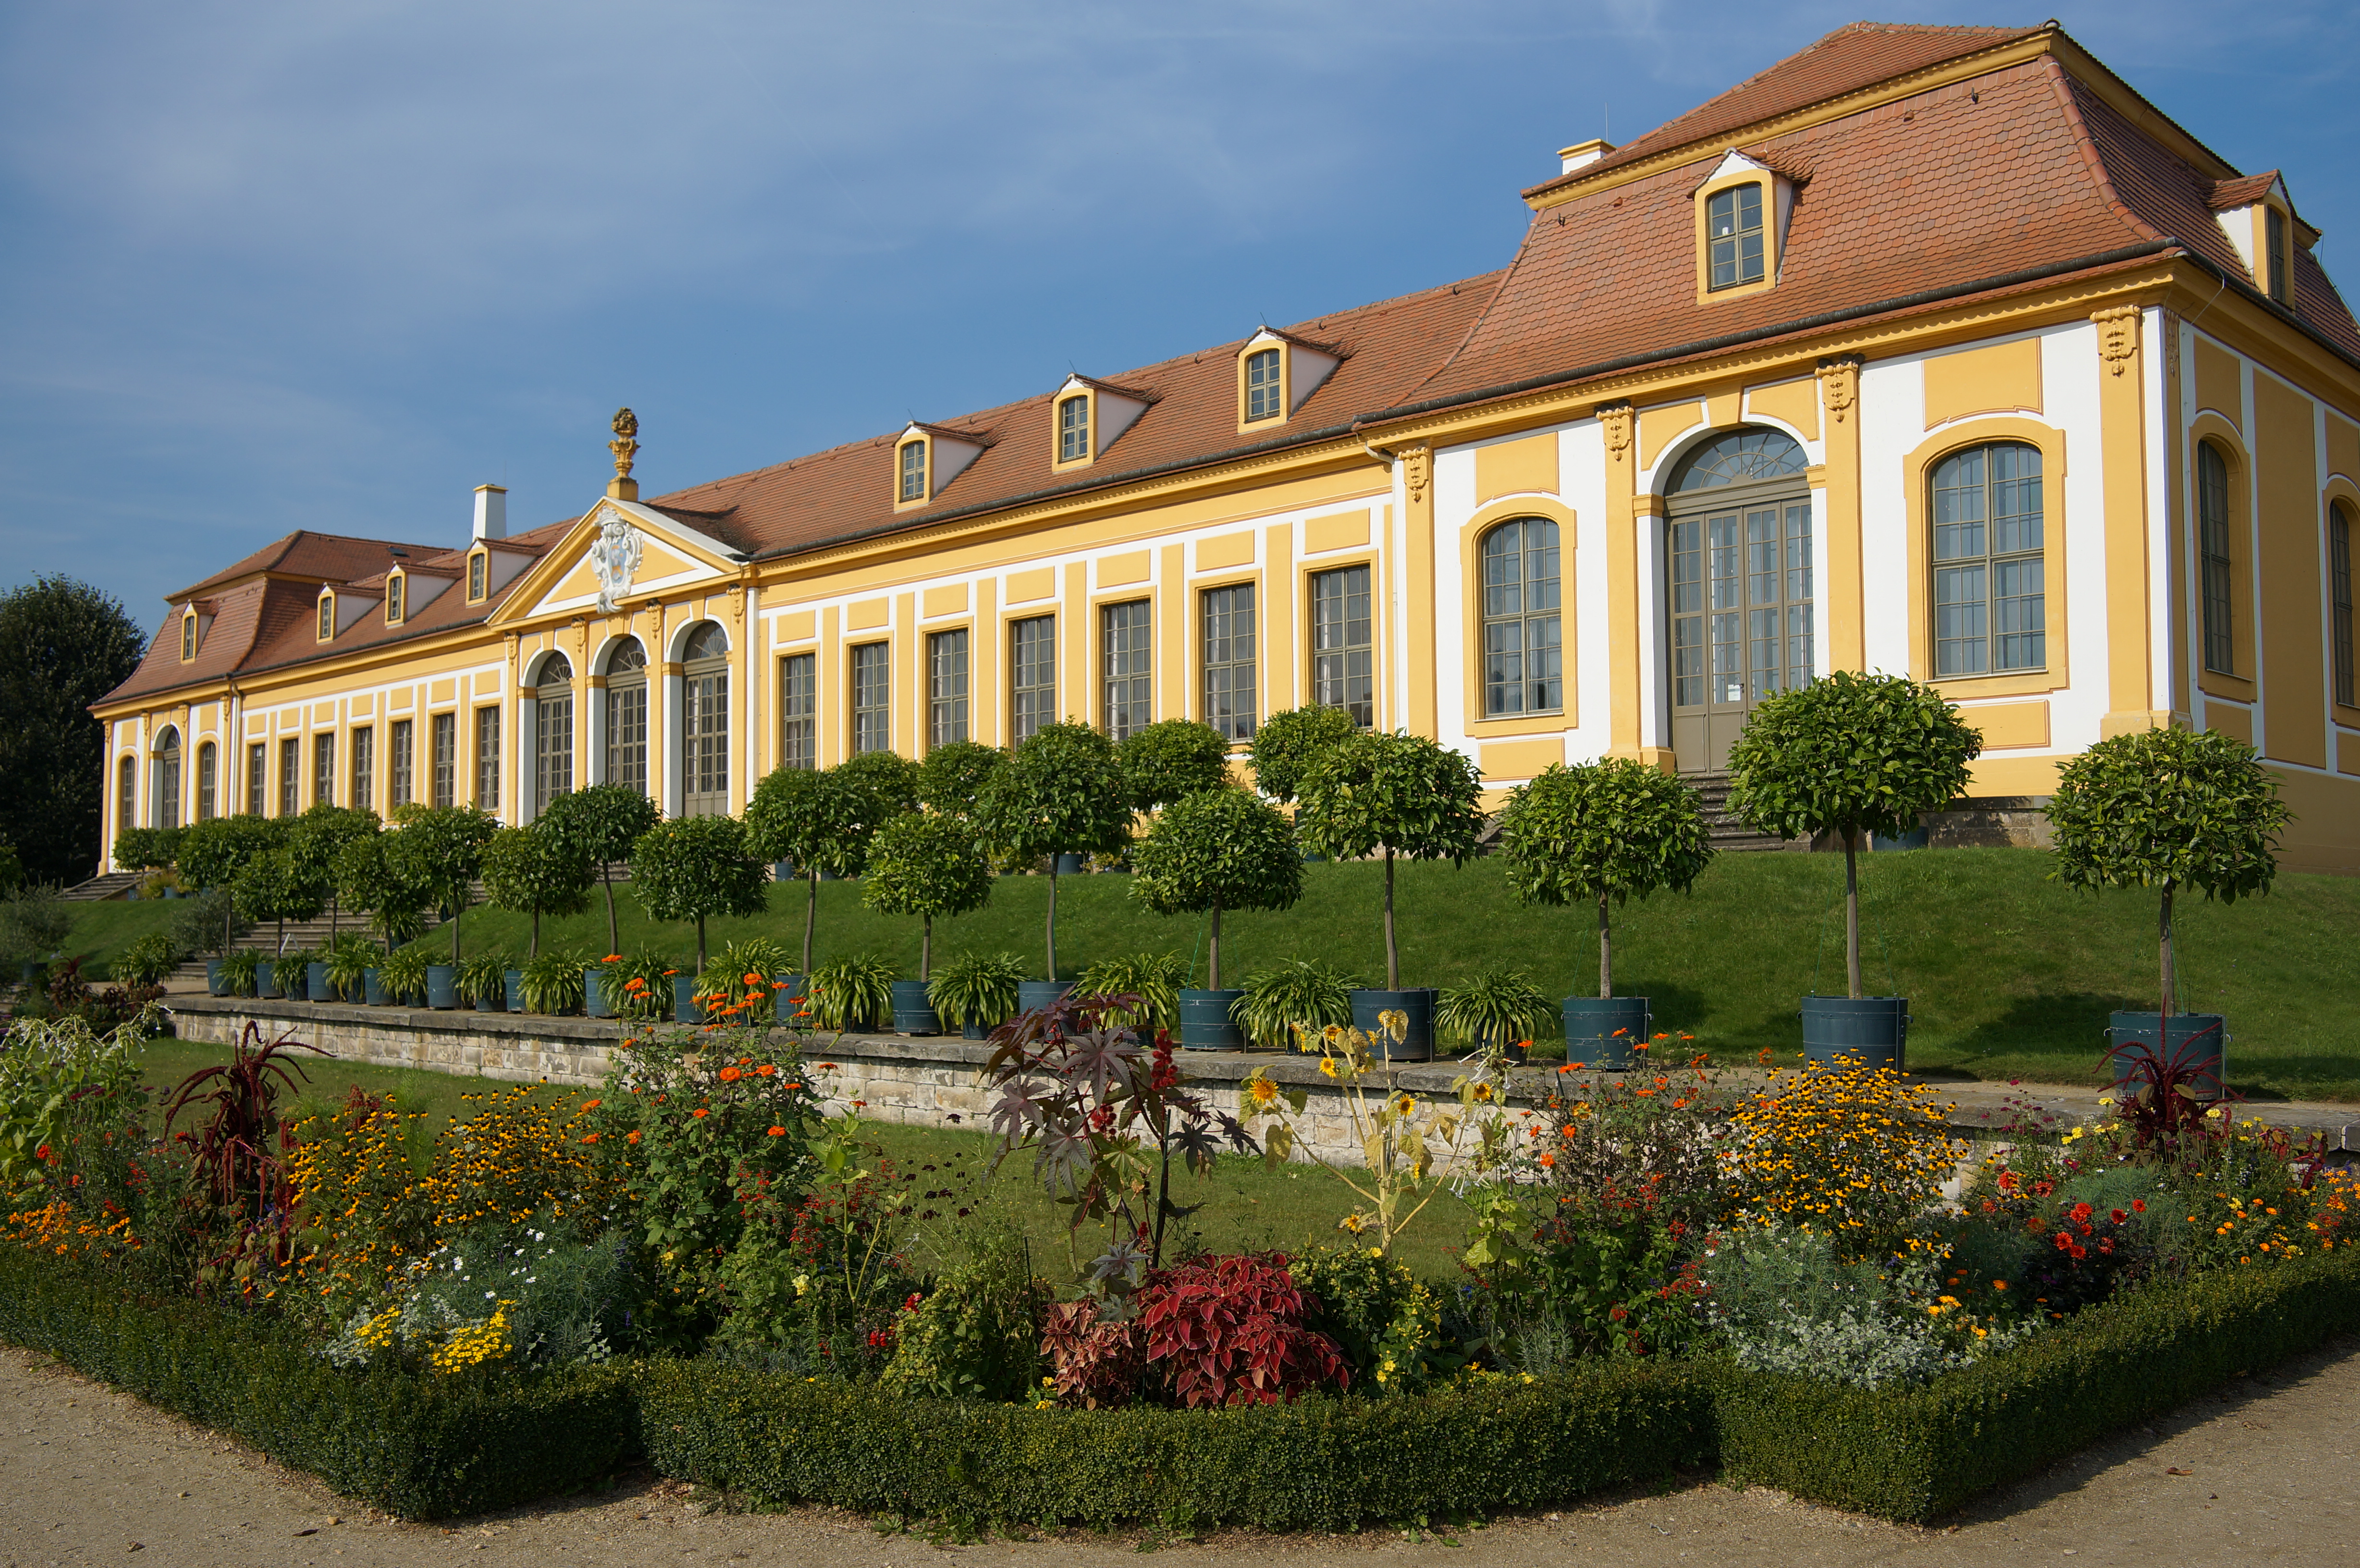
mansion, house, building, chateau, palace, home, facade, property, garden, 2016, courtyard, monastery, germany, deutschland, samyang, sony, estate, nex, nex6, saxony, sachsen, 21mm, lenstagged, samyang21mm114umccse, samyang21mm, steffenzahn, grossedlitz, manor house, stately home